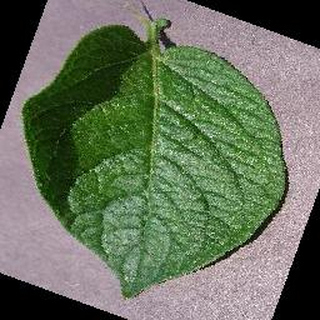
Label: healthy_potato